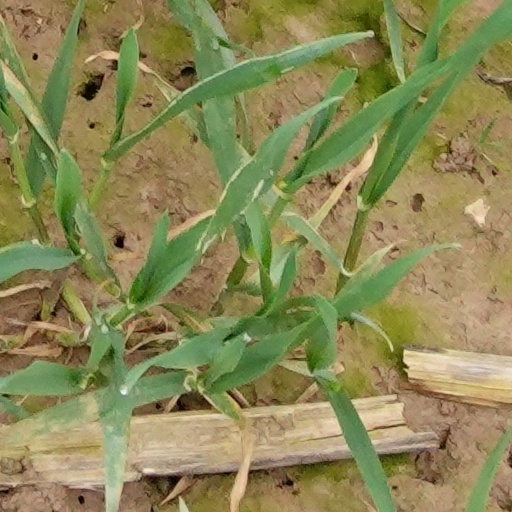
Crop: wheat